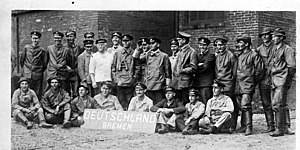
Deutschland (ubåd) / Tjeneste som handelsskib / Andet togt
Besætningen på Deutschland i Baltimore, 1916
Deutschland var en tysk undervandsbåd, der blev udviklet og benyttet under 1. verdenskrig med det formål af fragte varer gennem entetemagternes søblokade af Tyskland. Ubådens udvikling var finansieret af det private rederi Norddeutscher Lloyd. Hun var den første i ubådsklassen U-151 og én ud af to ubåde i klassen, der blev benyttet som ubevæbnet lastbåd.